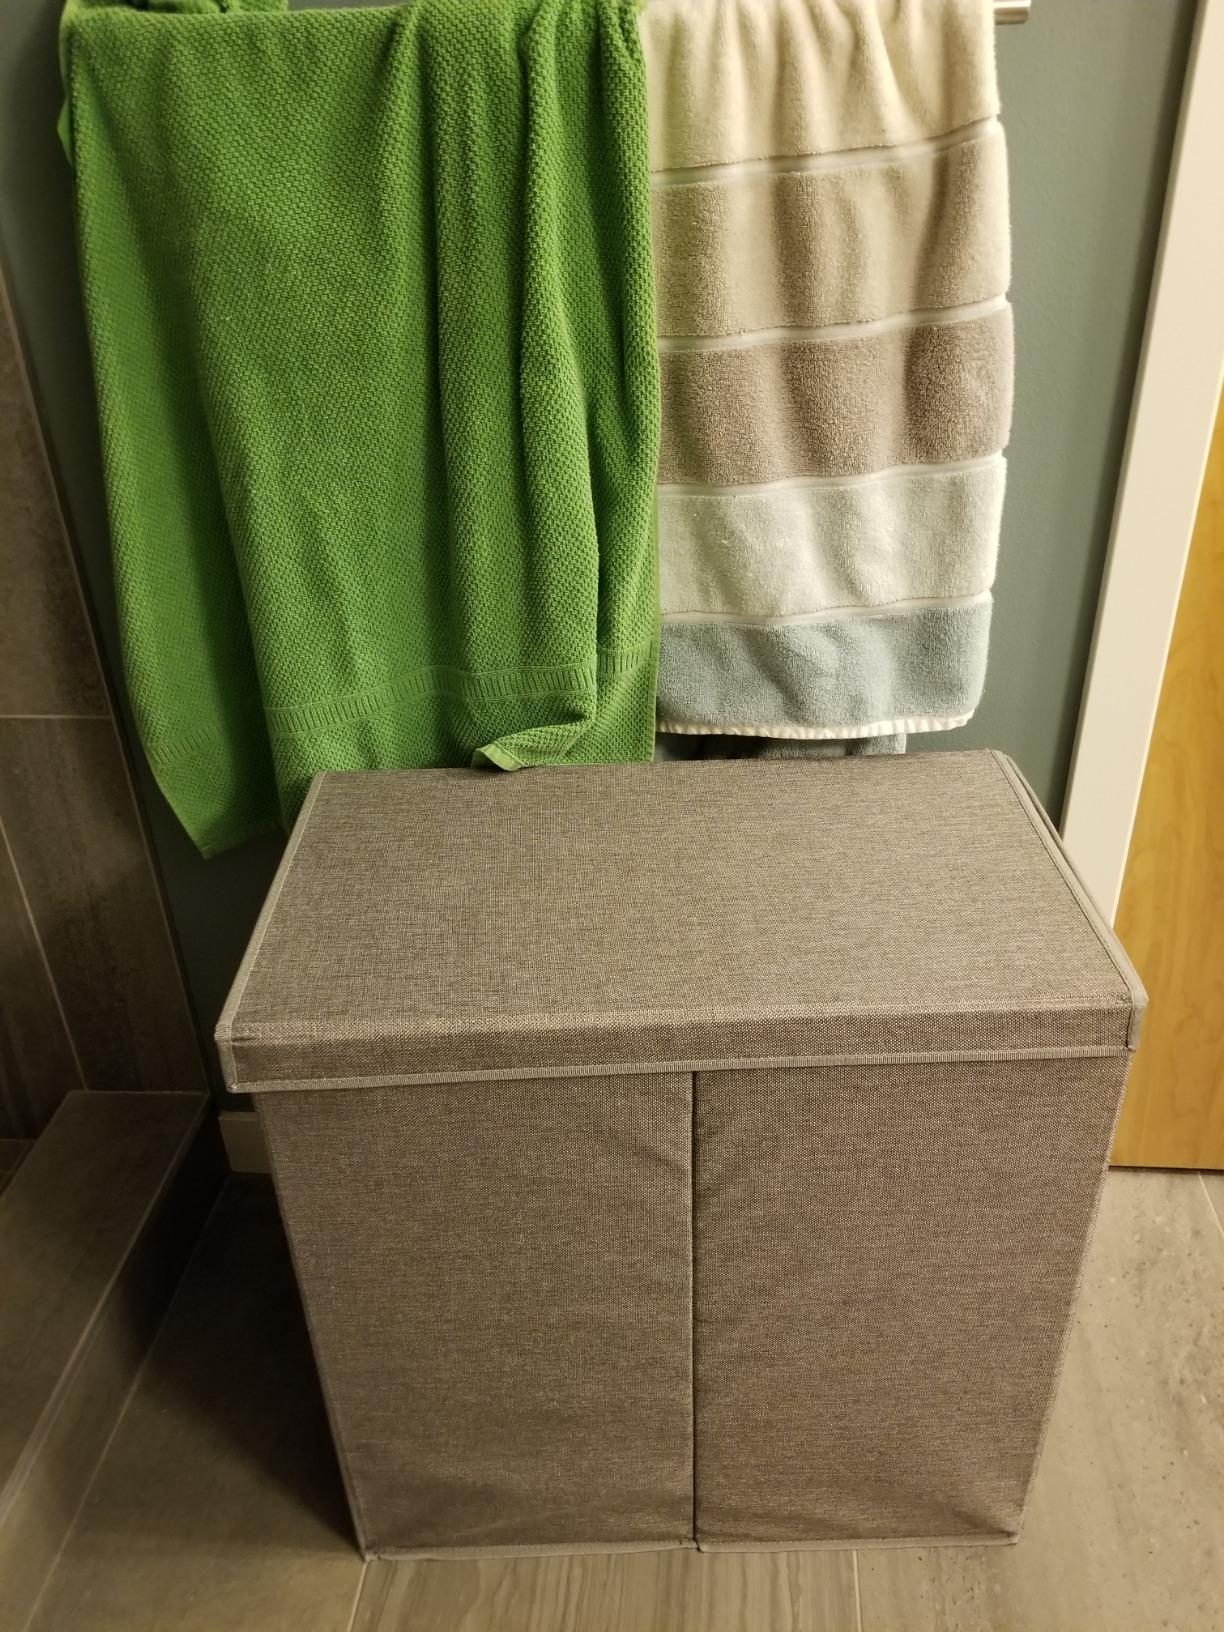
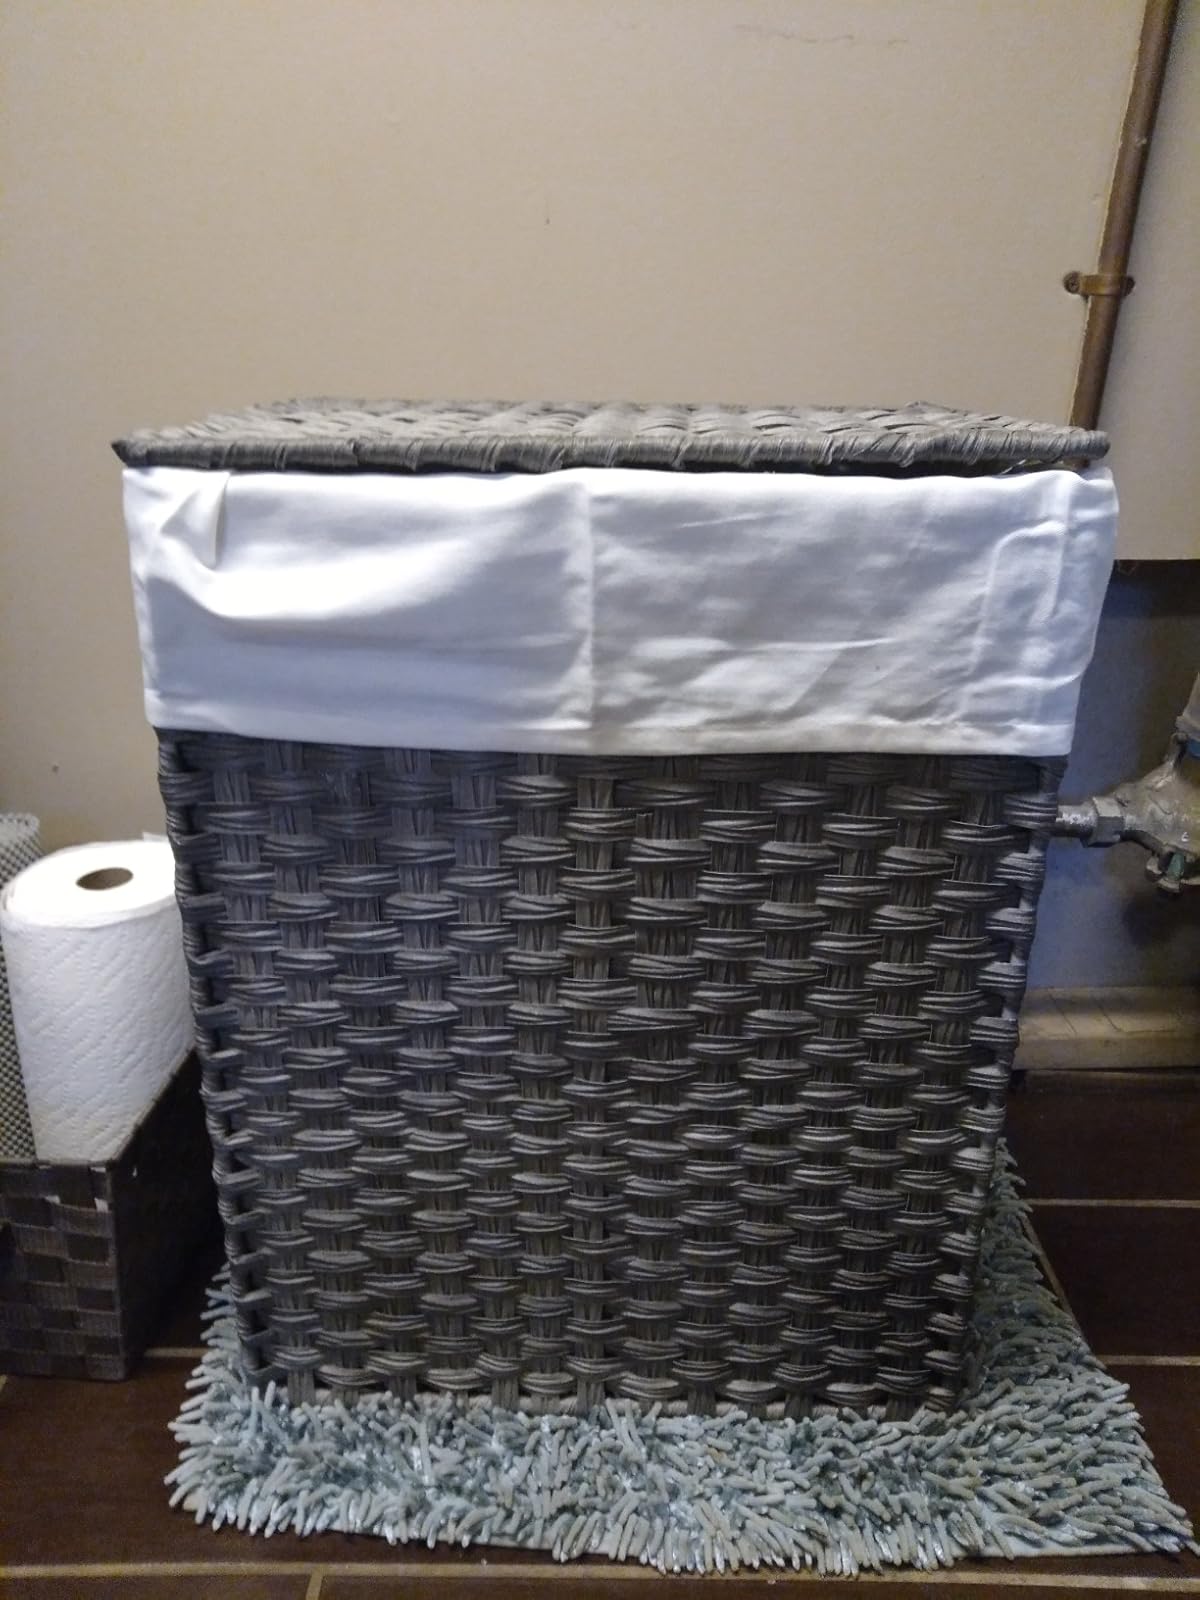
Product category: items_hamper
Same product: no